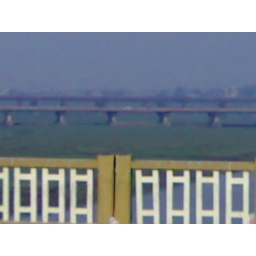
a view of 3 of the 14 bridges in surat, which cross over river - tapi